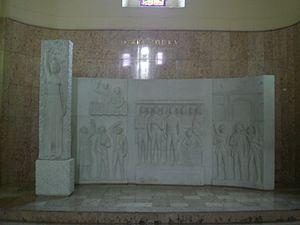
Monument commémoratif de la première république, Panthéon.
Le Panthéon national est un bâtiment public situé dans la vieille ville de Caracas, au Venezuela. Il s'agit à l'origine d'une église, devenue ensuite un sanctuaire pour les « héros nationaux ». La nef centrale est dédiée à Simón Bolívar ; les peintures sur les voutes, réalisées dans les années 1930, lui rendent également hommage.